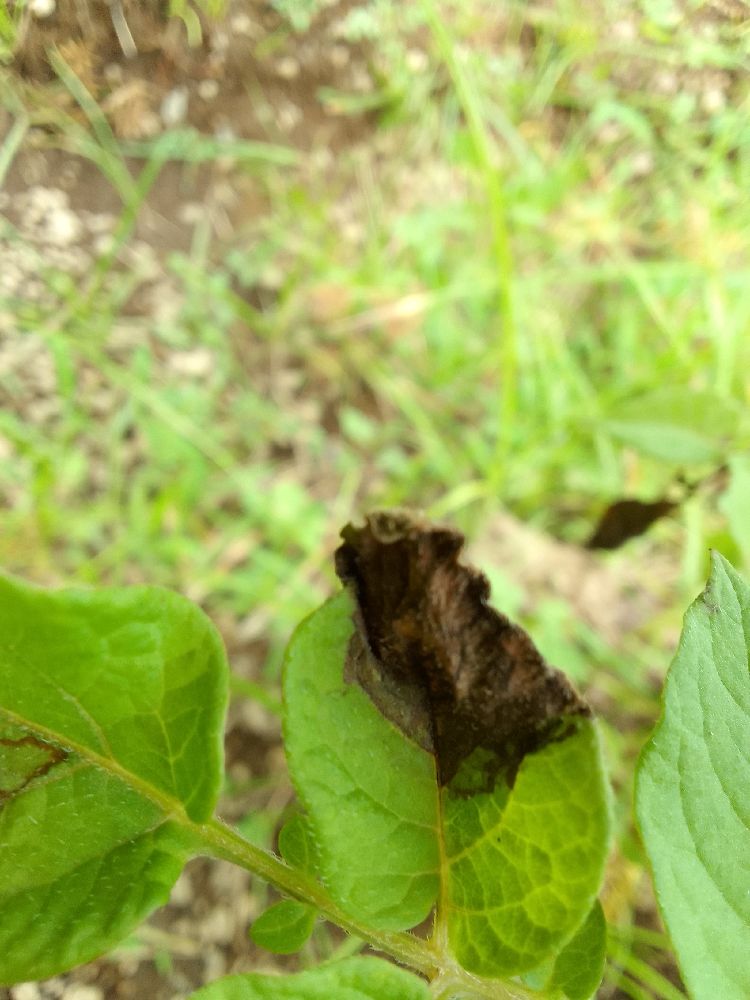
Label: Late blight